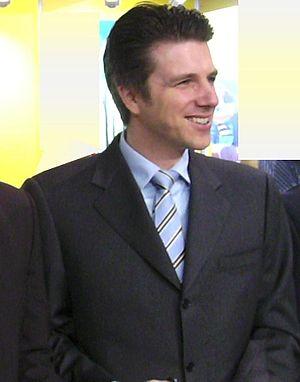
Les élections régionales de 2004 en Sarre se tiennent le 5 septembre 2004 afin d'élire les 51 députés de la 13ᵉ législature du Landtag pour un mandat de cinq ans.
Les élections régionales de 2009 en Sarre se tiennent le 30 août 2009 afin d'élire les 51 députés de la 14ᵉ législature du Landtag pour un mandat de cinq ans.
Cristoph Georg Hartmann, né le 21 mai 1972 à Essen, est un homme politique allemand, membre du parti libéral-démocrate. Il fut Ministre-président-adjoint de Sarre et Ministre de l'Économie et des Sciences du même Land du 10 novembre 2009 au 18 janvier 2012.